Living Architecture

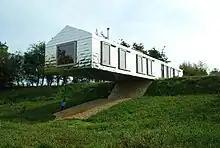
The Balancing Barn

Living Architecture is a not-for-profit holiday home rental company in the United Kingdom.